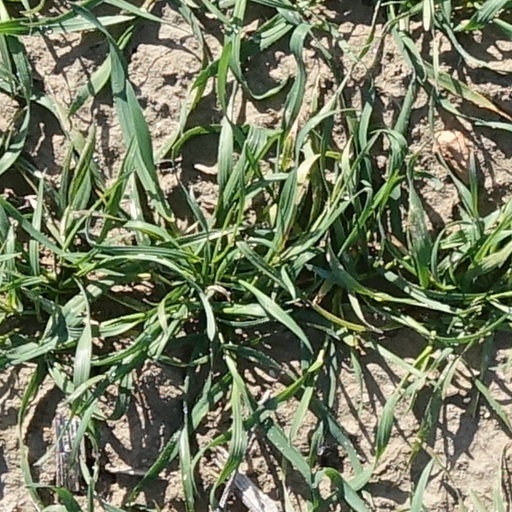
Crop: wheat